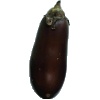
Label: Eggplant 1